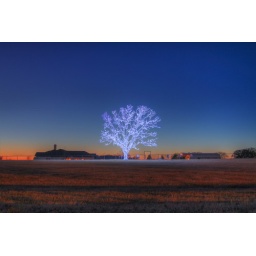
A lone tree decorated for Christmas. In a pasture near Bartonville, TX.